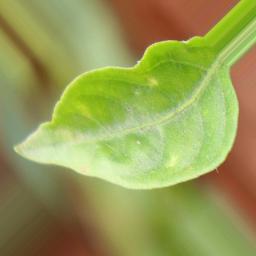
Label: healthy